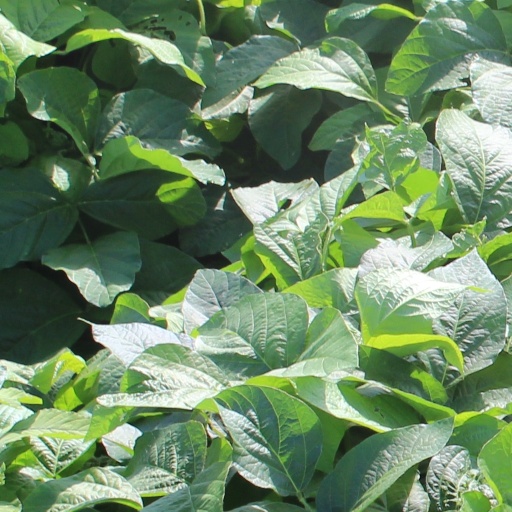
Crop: soybean